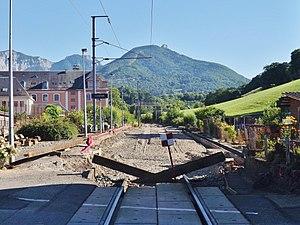
Vue, en juillet 2016, de la ligne ferroviaire de Saint-André-le-Gaz à Chambéry coupée à partir de l'ancienne halte de Cognin pour réfection, ici en arrivant de Chambéry en Savoie.
La gare de Cognin est une ancienne gare ferroviaire française de la ligne de Saint-André-le-Gaz à Chambéry, située sur le territoire de la commune française de Cognin, dans le département de la Savoie, en région Auvergne-Rhône-Alpes.
La ligne de Saint-André-le-Gaz à Chambéry est une ligne de chemin de fer française à écartement standard et à une voie banalisée électrifiée. Elle a été construite en 1884 après le rattachement de la Savoie à la France avec à l'origine un but purement local : le désenclavement du nord-est du département de l'Isère et de l'Avant-Pays savoyard.